Warsaw Voivodeship (1975–1998)

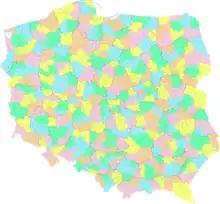
The district offices and gminas (municipalities) of Poland in 1998, including the Warsaw Voivodeship.

In 1997, the voivodeship was divided into 58 gminas (municipalities), including 25 urban municipalities, 14 urban-rural municipalities, and 20 rural municipalities. It had 28 towns and cities.